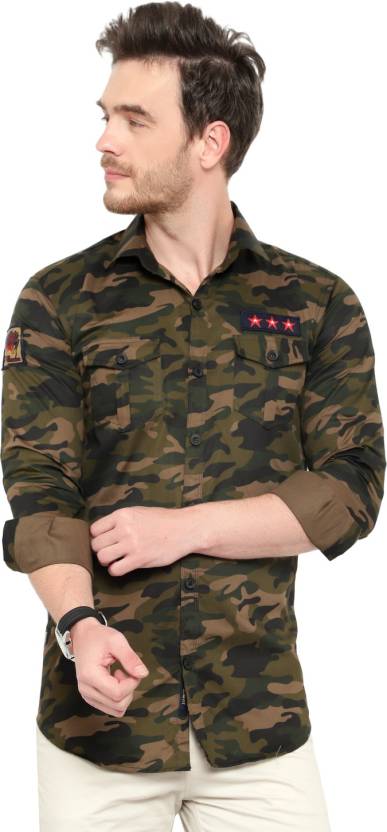
Product: Men Slim Fit Printed Spread Collar Casual Shirt
Price: ₹499
Colors: Khaki
Pattern: Printed
Description: EXPERIENCE THE AMAZING COMFORT OF A GRITSMAD SHIRTS We know how it is as a busy student, father, or office worker. Some days getting dressed simply takes up too much time and you need something to throw on that looks simple and presentable. You don't want anything too fancy, just a cute and non-descript top that you can wear while you're on-the-go. This Shirt is exactly that! It's a great shirt for the everyday men to wear, anytime! This shirt is a necessary staple in everyday life. It is very versatile and can be worn in office environments, classrooms, and even during your errands or athletics activities. It's even machine washable, so all you need to do is toss it in the wash machine! THE GRITSMAD SHIRT IS MADE FOR FALL, SPRING, AND SUMMER! This great shirts was designed with you in mind! It has chambray seam finishes and a front button.it is very lightweight and breathable.
Other details: The model visible in the image is wearing L size variant of the product, Model Height is 5’10